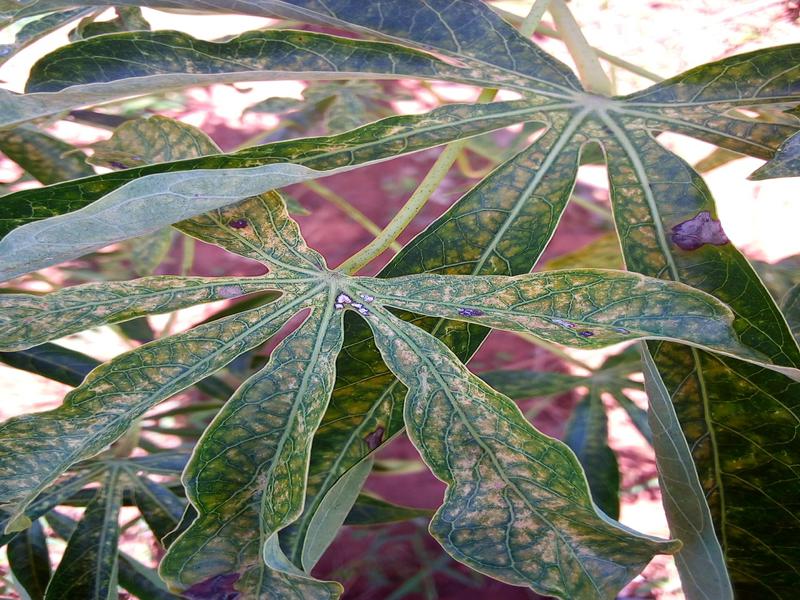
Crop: cassava
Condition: green_mottle